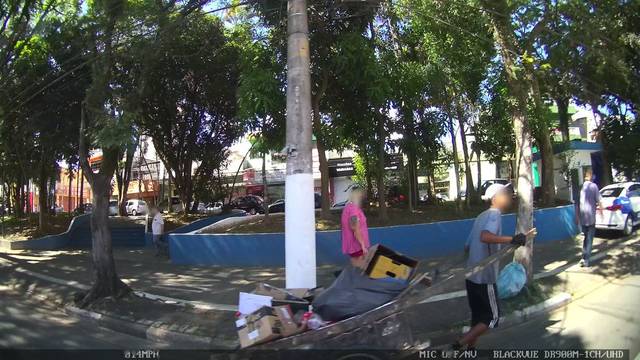
Region: Brazil
Coordinates: -23.666, -46.454